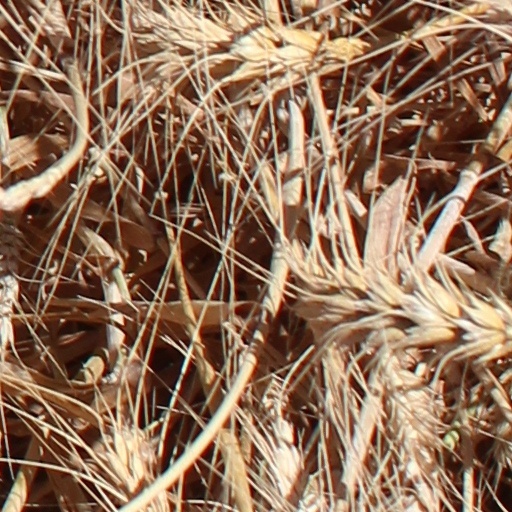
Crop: wheat